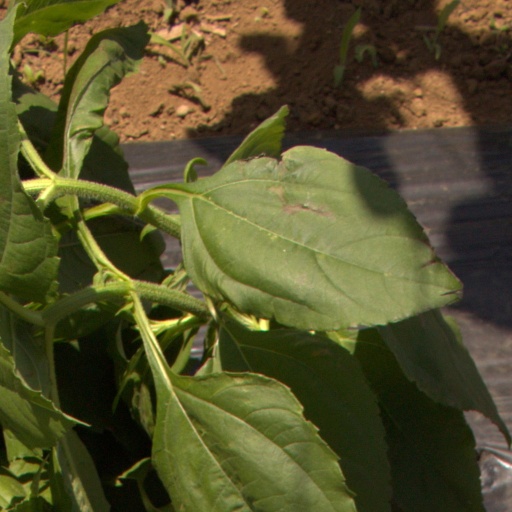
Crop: Jerusalem artichoke